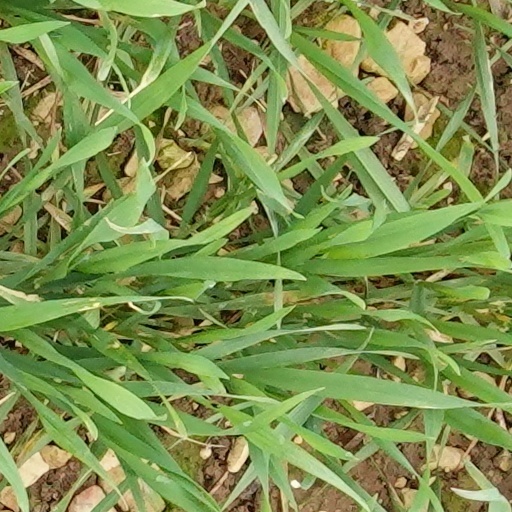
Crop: wheat